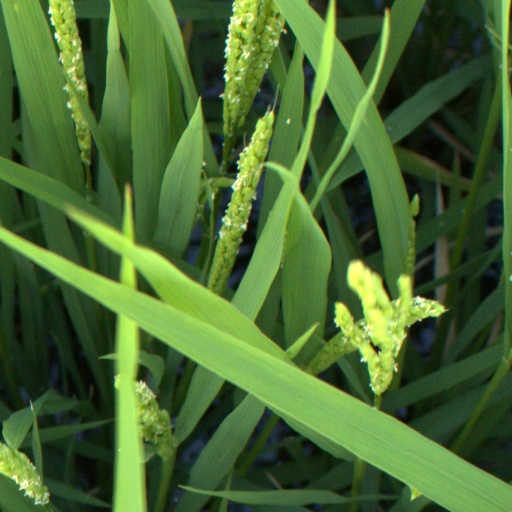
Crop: rice